Rifle

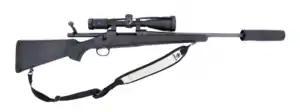
Remington Model 700 in .30-06 Springfield with mounted telescopic sight and suppressor

During and after World War II it became accepted that most infantry engagements occurred at ranges of less than 300 m; the range and power of the large full-powered rifle cartridges were "overkill", requiring weapons heavier than otherwise necessary. This led to Germany's development of the 7.92×33mm (short) round, the MKb-42, and ultimately, the assault rifle. Today, an infantryman's rifle is optimized for ranges of 300 m or less, and soldiers are trained to deliver individual rounds or bursts of fire within these distances. Typically, the application of accurate, long-range fire is the domain of the marksman and the sniper in warfare, and of enthusiastic target shooters in peacetime. The modern marksman rifle and sniper rifle are usually capable of accuracy better than 0.3 mrad at 100 yards (1 arcminute).